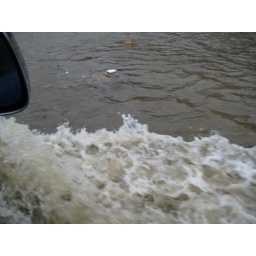
like a truck over troubled water